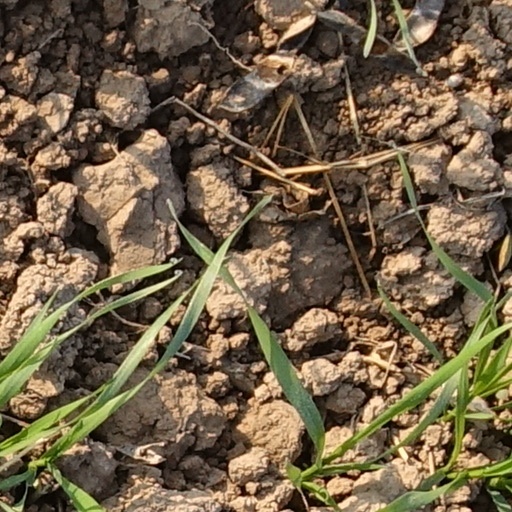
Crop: wheat